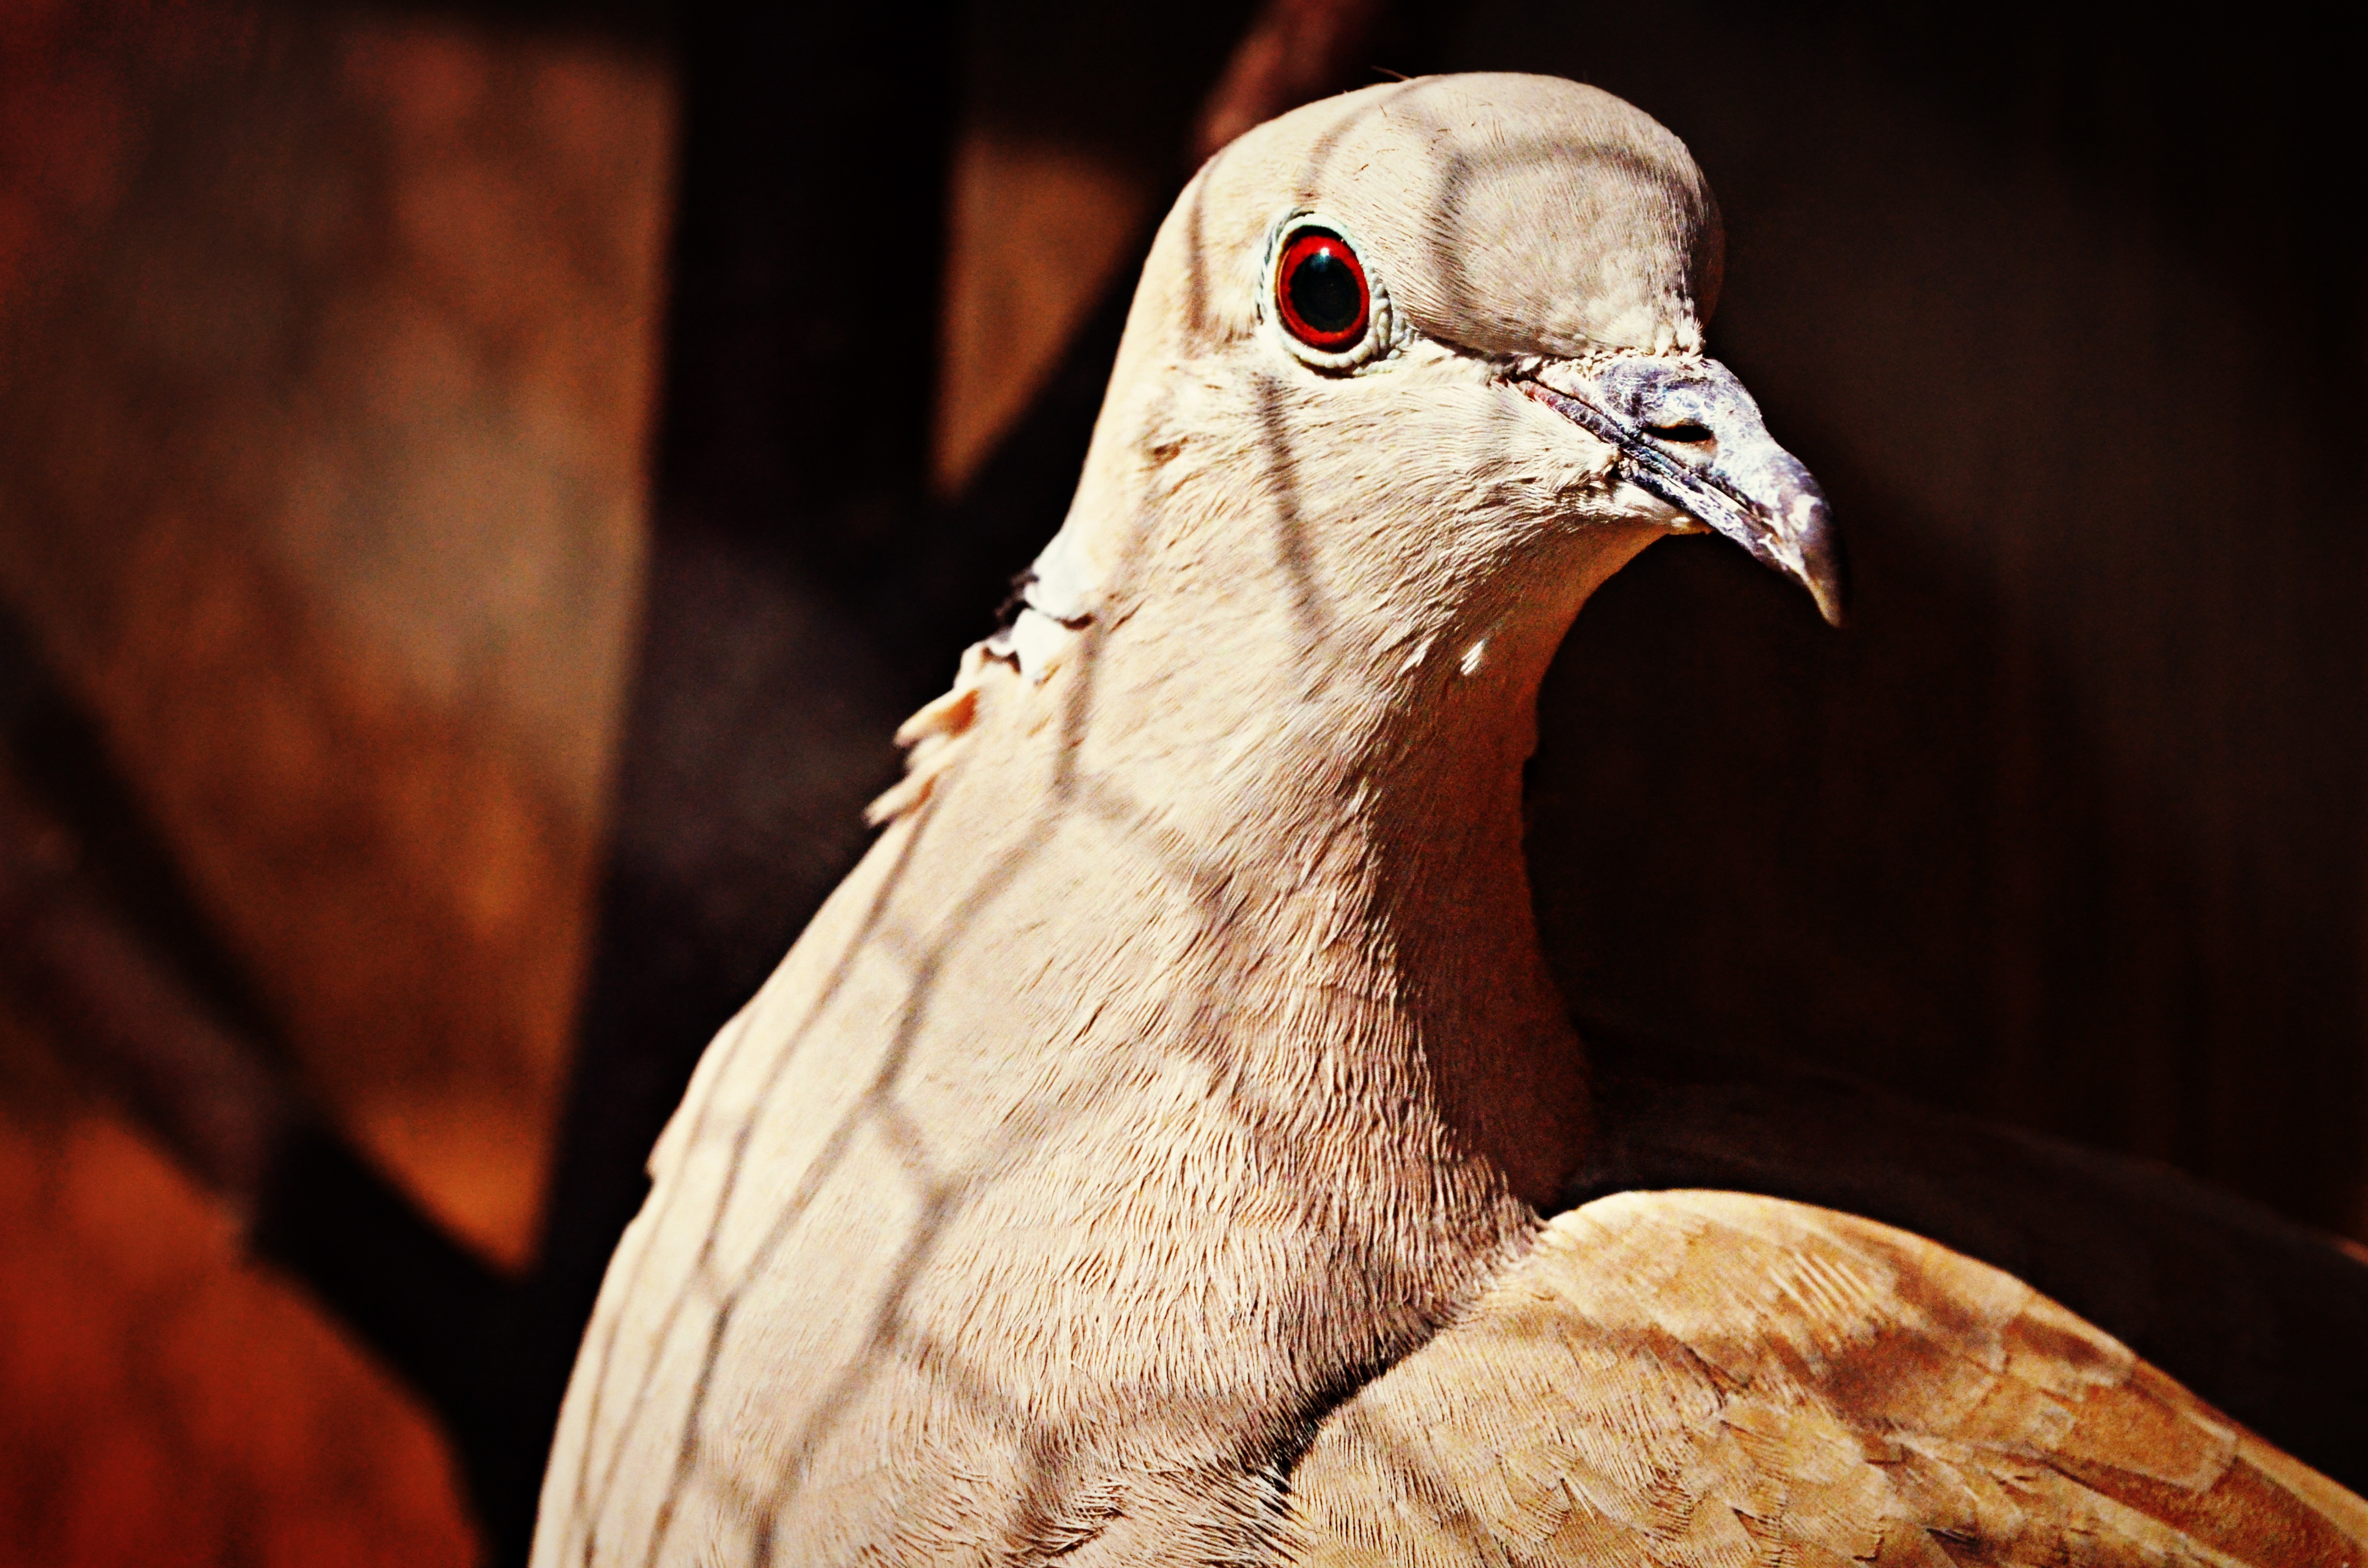
bird, wing, wildlife, beak, fauna, close up, pigeon, temple, animals, galliformes, vertebrate, carving, pigeons and doves